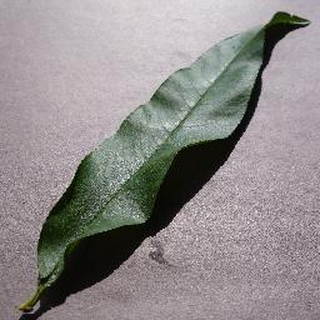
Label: healthy_peach